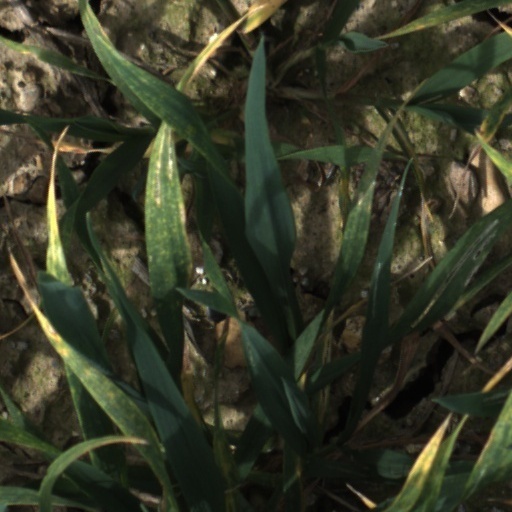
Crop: wheat